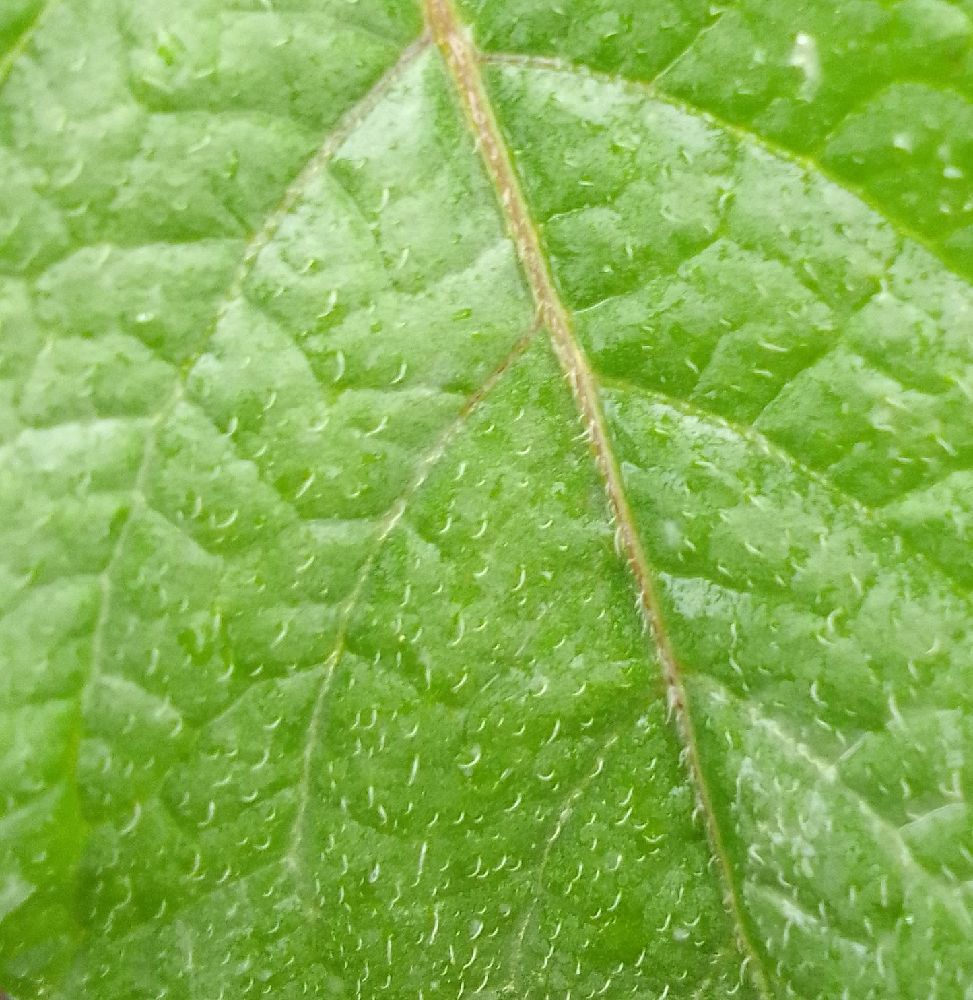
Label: Healthy